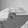
ASL letter: H